Tinto

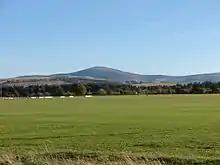
Tinto from Lanark Racecourse.

Tinto is an isolated hill in the south of the Central Lowlands just to the north of the Southern Uplands of Scotland. It comprises little more than one top, which stands on the west bank of the River Clyde, some west of Biggar. The peak is also called "Tinto Tap", with the name Tinto possibly deriving from the Scottish Gaelic word ", meaning "fiery", which may refer to its ancient past as a look out beacon. Further known as the "Hill of Fire" it is also suggested exposed red hue felsite rock visible in many places on the hill helped give rise to this name due to the effect seen when a setting sun illuminates the hillside.